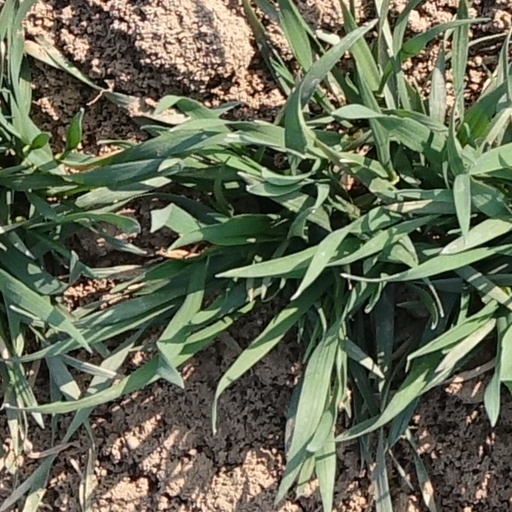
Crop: wheat